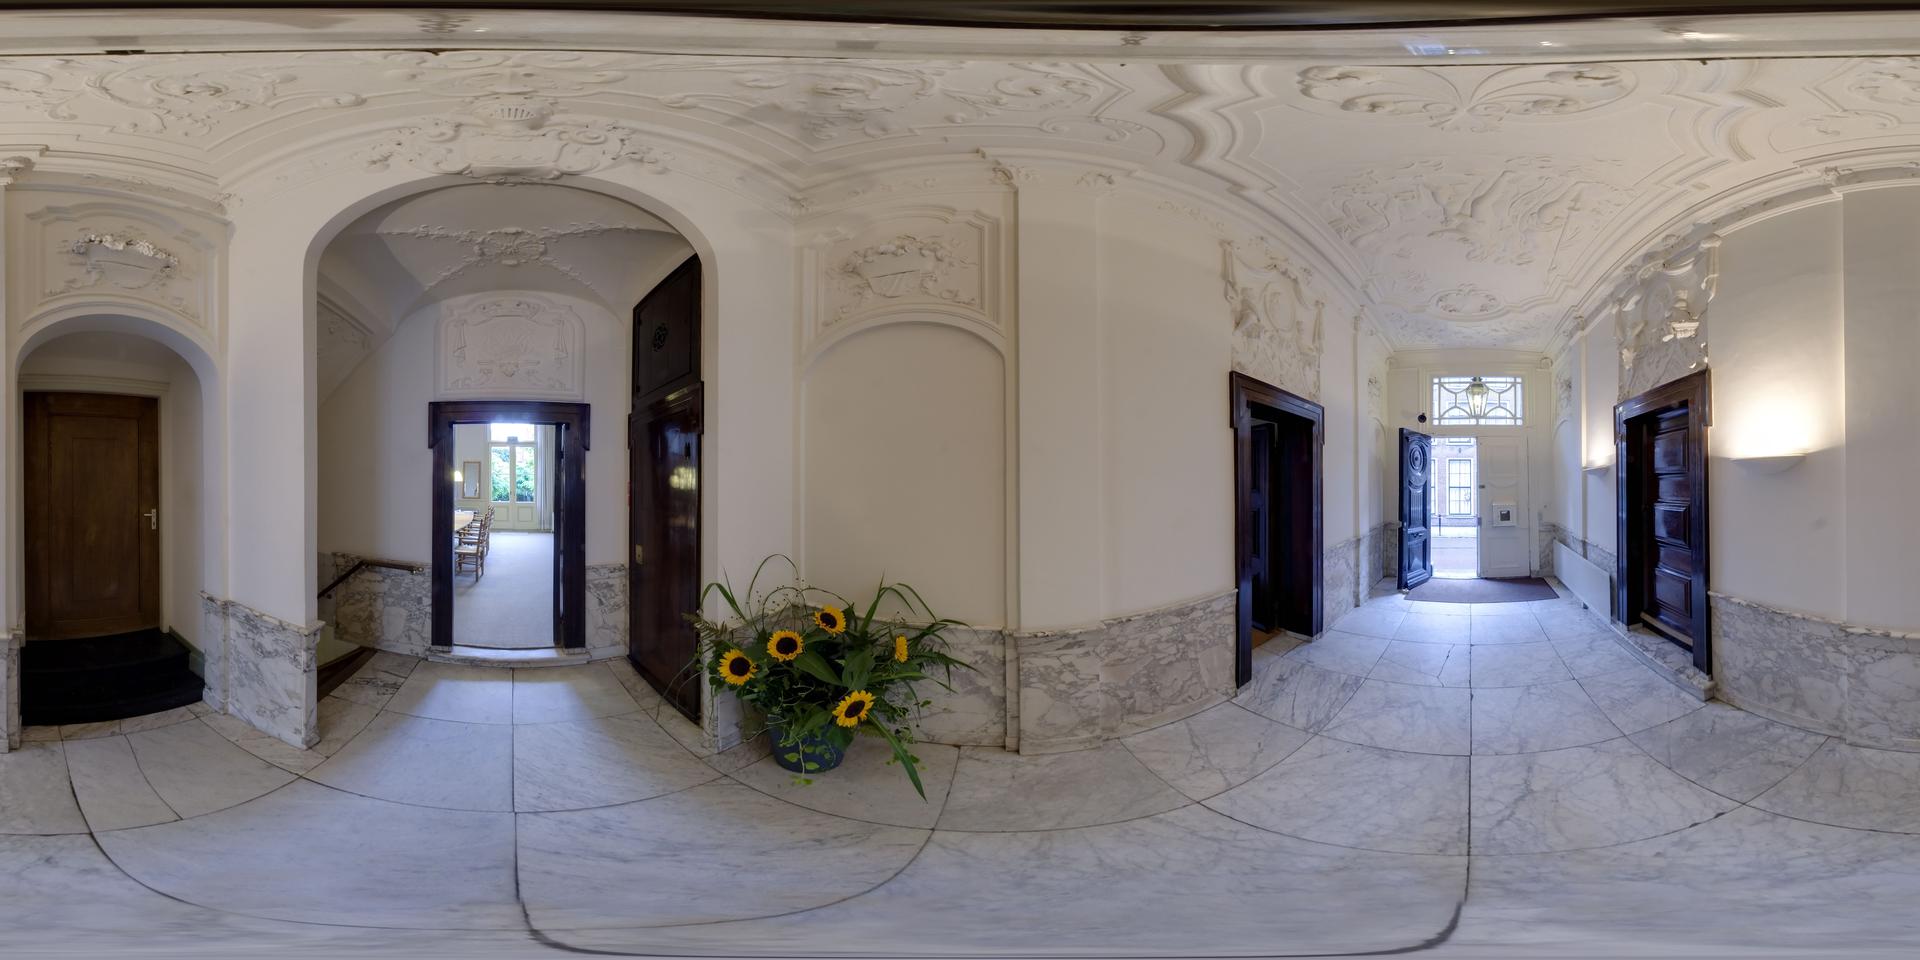
Referred object: the potted sunflowers on the floor

Referred object: the potted sunflowers

Referred object: the vase of sunflowers opposite the open doorway